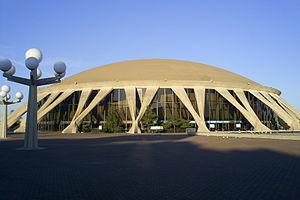
Le Norfolk Scope est une salle omnisports située à Norfolk, dans l'État de Virginie.
Norfolk est une ville indépendante américaine. Fondée en 1682, elle est située sur la côte est des États-Unis, dans l'État de Virginie. Elle compte 244 076 habitants lors des estimations de 2018, ce qui en fait la deuxième ville de l'État en nombre d'habitants. Elle abrite la base navale de Norfolk, plus grande base aéronavale du monde.
Rome /ʁɔm/ est la capitale de l'Italie. Située au centre-ouest de la péninsule italienne, près de la mer Tyrrhénienne, elle est également la capitale de la région du Latium, et fut celle de l'Empire romain durant 357 ans. En 2019, elle compte 2 844 395 habitants établis sur 1 285 km², ce qui fait d'elle la commune la plus peuplée d'Italie et la troisième plus étendue d'Europe après Moscou et Londres. Son aire urbaine recense 4 356 403 habitants en 2016. Elle présente en outre la particularité de contenir un État enclavé dans son territoire : la cité-État du Vatican, dont le pape est le souverain. C'est le seul exemple existant d'un État à l'intérieur d'une ville.